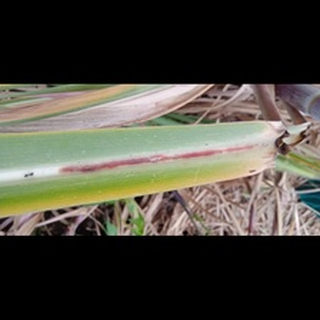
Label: sugarcane_red_rot